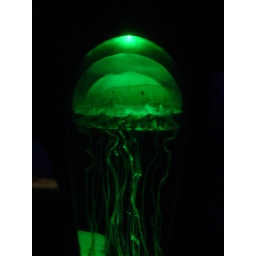
Lit green in a glass case